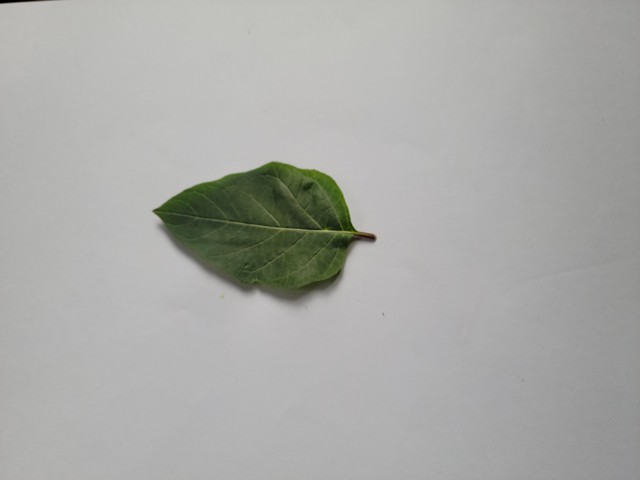
Plant: kalodhutura